Marwan Ragab

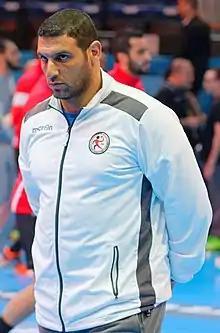
Ragab in January 2017

Marwan Mustafa El-Sayed Ragab (born 3 August 1974) is an Egyptian handballer and coach.